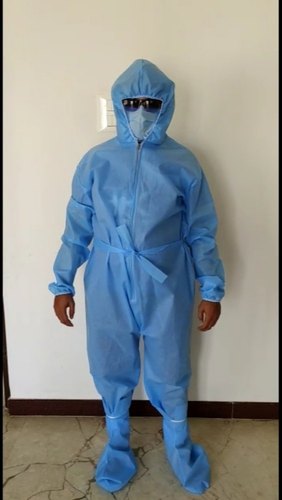
Objects detected:
Mask
Coverall